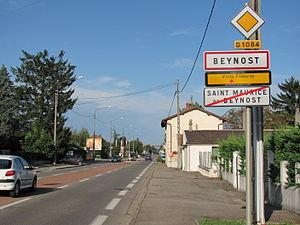
Panneau des villages fleuris de Beynost.
Saint-Maurice-de-Beynost est une commune française, située dans le département de l'Ain en région Auvergne-Rhône-Alpes, à environ 14 km de Lyon dont elle fait partie de l'unité urbaine. Elle appartient également à la région naturelle de la Côtière.